NZASM 32 Tonner 0-4-2RT

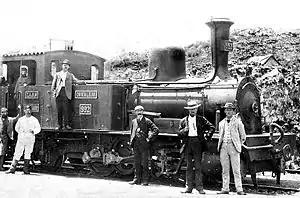
NZASM 32 Tonner rack locomotive no. 992, c. 1895

The NZASM 32 Tonner 0-4-2RT of 1894 was a South African steam locomotive from the pre-Union era in Transvaal.